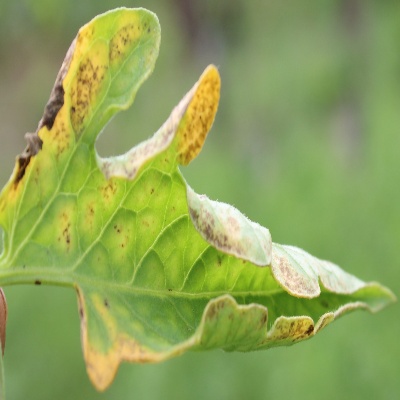
Crop: Tomato
Condition: leaf curl